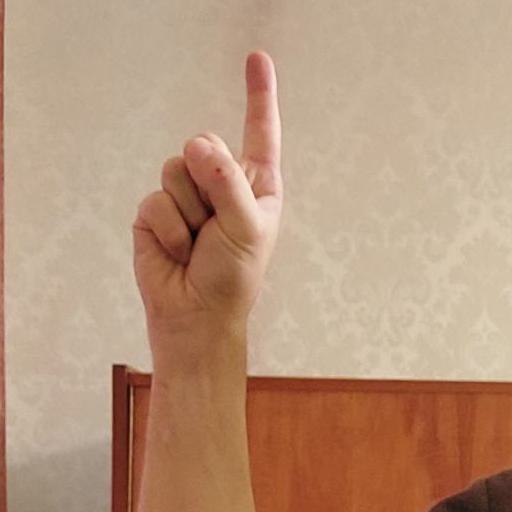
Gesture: one